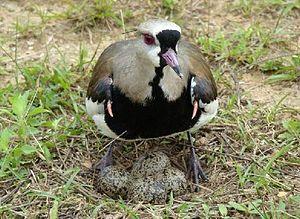
Vanneau téro Frysk: Sjileenske Ljip Magyar: Pampabíbic Português: Quero-quero Simple
Le Vanneau téro est une espèce d'oiseau de la famille des Charadriidae typique d'Amérique du Sud.